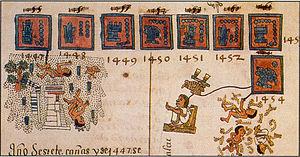
La sécheresse ou sècheresse \sɛʃ.ʁɛs\ définit l'état d'un environnement confronté à un manque d'eau significativement long et important pour qu'il ait des impacts sur la flore, la faune et les sociétés. Sécheresse ne doit pas être confondu avec aridité. Une région aride peut connaître des épisodes de sécheresse.
Un codex est un cahier formé de pages manuscrites reliées ensemble en forme de livre. Cet ancêtre du livre moderne a été inventé à Rome durant le IIᵉ siècle av. J.-C. et s'est répandu à partir du Iᵉʳ siècle, pour progressivement remplacer le rouleau de papyrus grâce à son faible encombrement, son coût modéré, sa maniabilité et la possibilité qu'il offre d'accéder directement à n'importe quelle partie du texte.